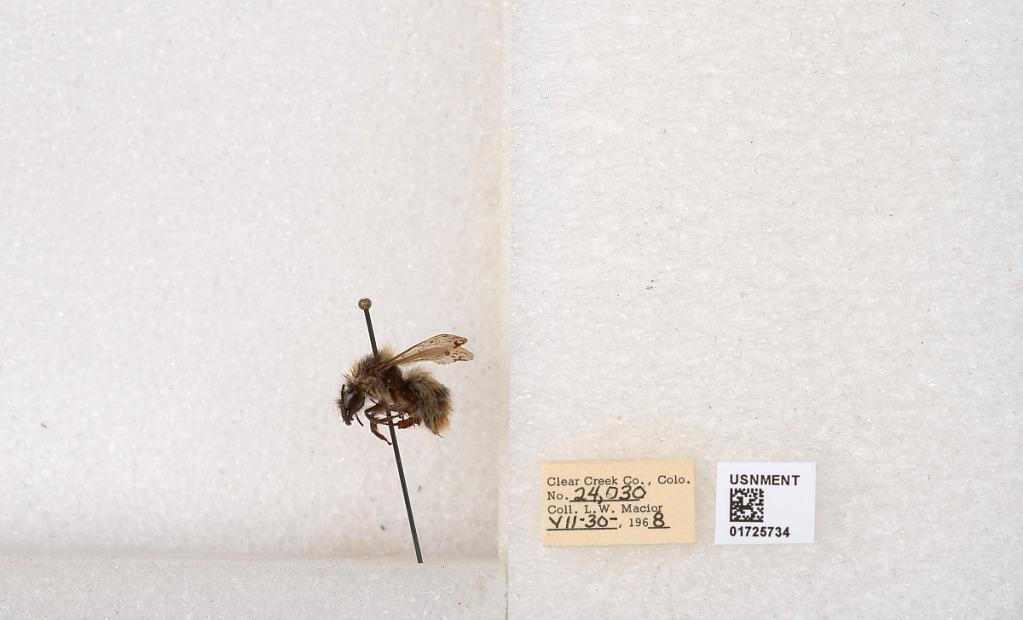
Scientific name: Bombus kirbyellus
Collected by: L. Macior
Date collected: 1968-7-30
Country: United States
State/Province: Colorado
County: Clear Creek
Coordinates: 39.6891, -105.644